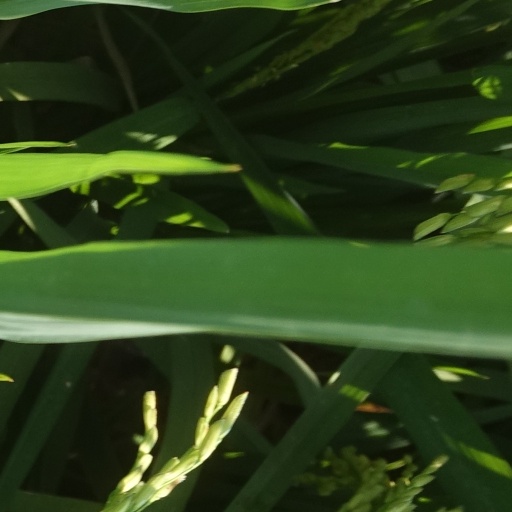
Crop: rice